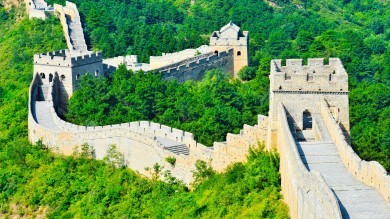
Landmark: Great Wall of China